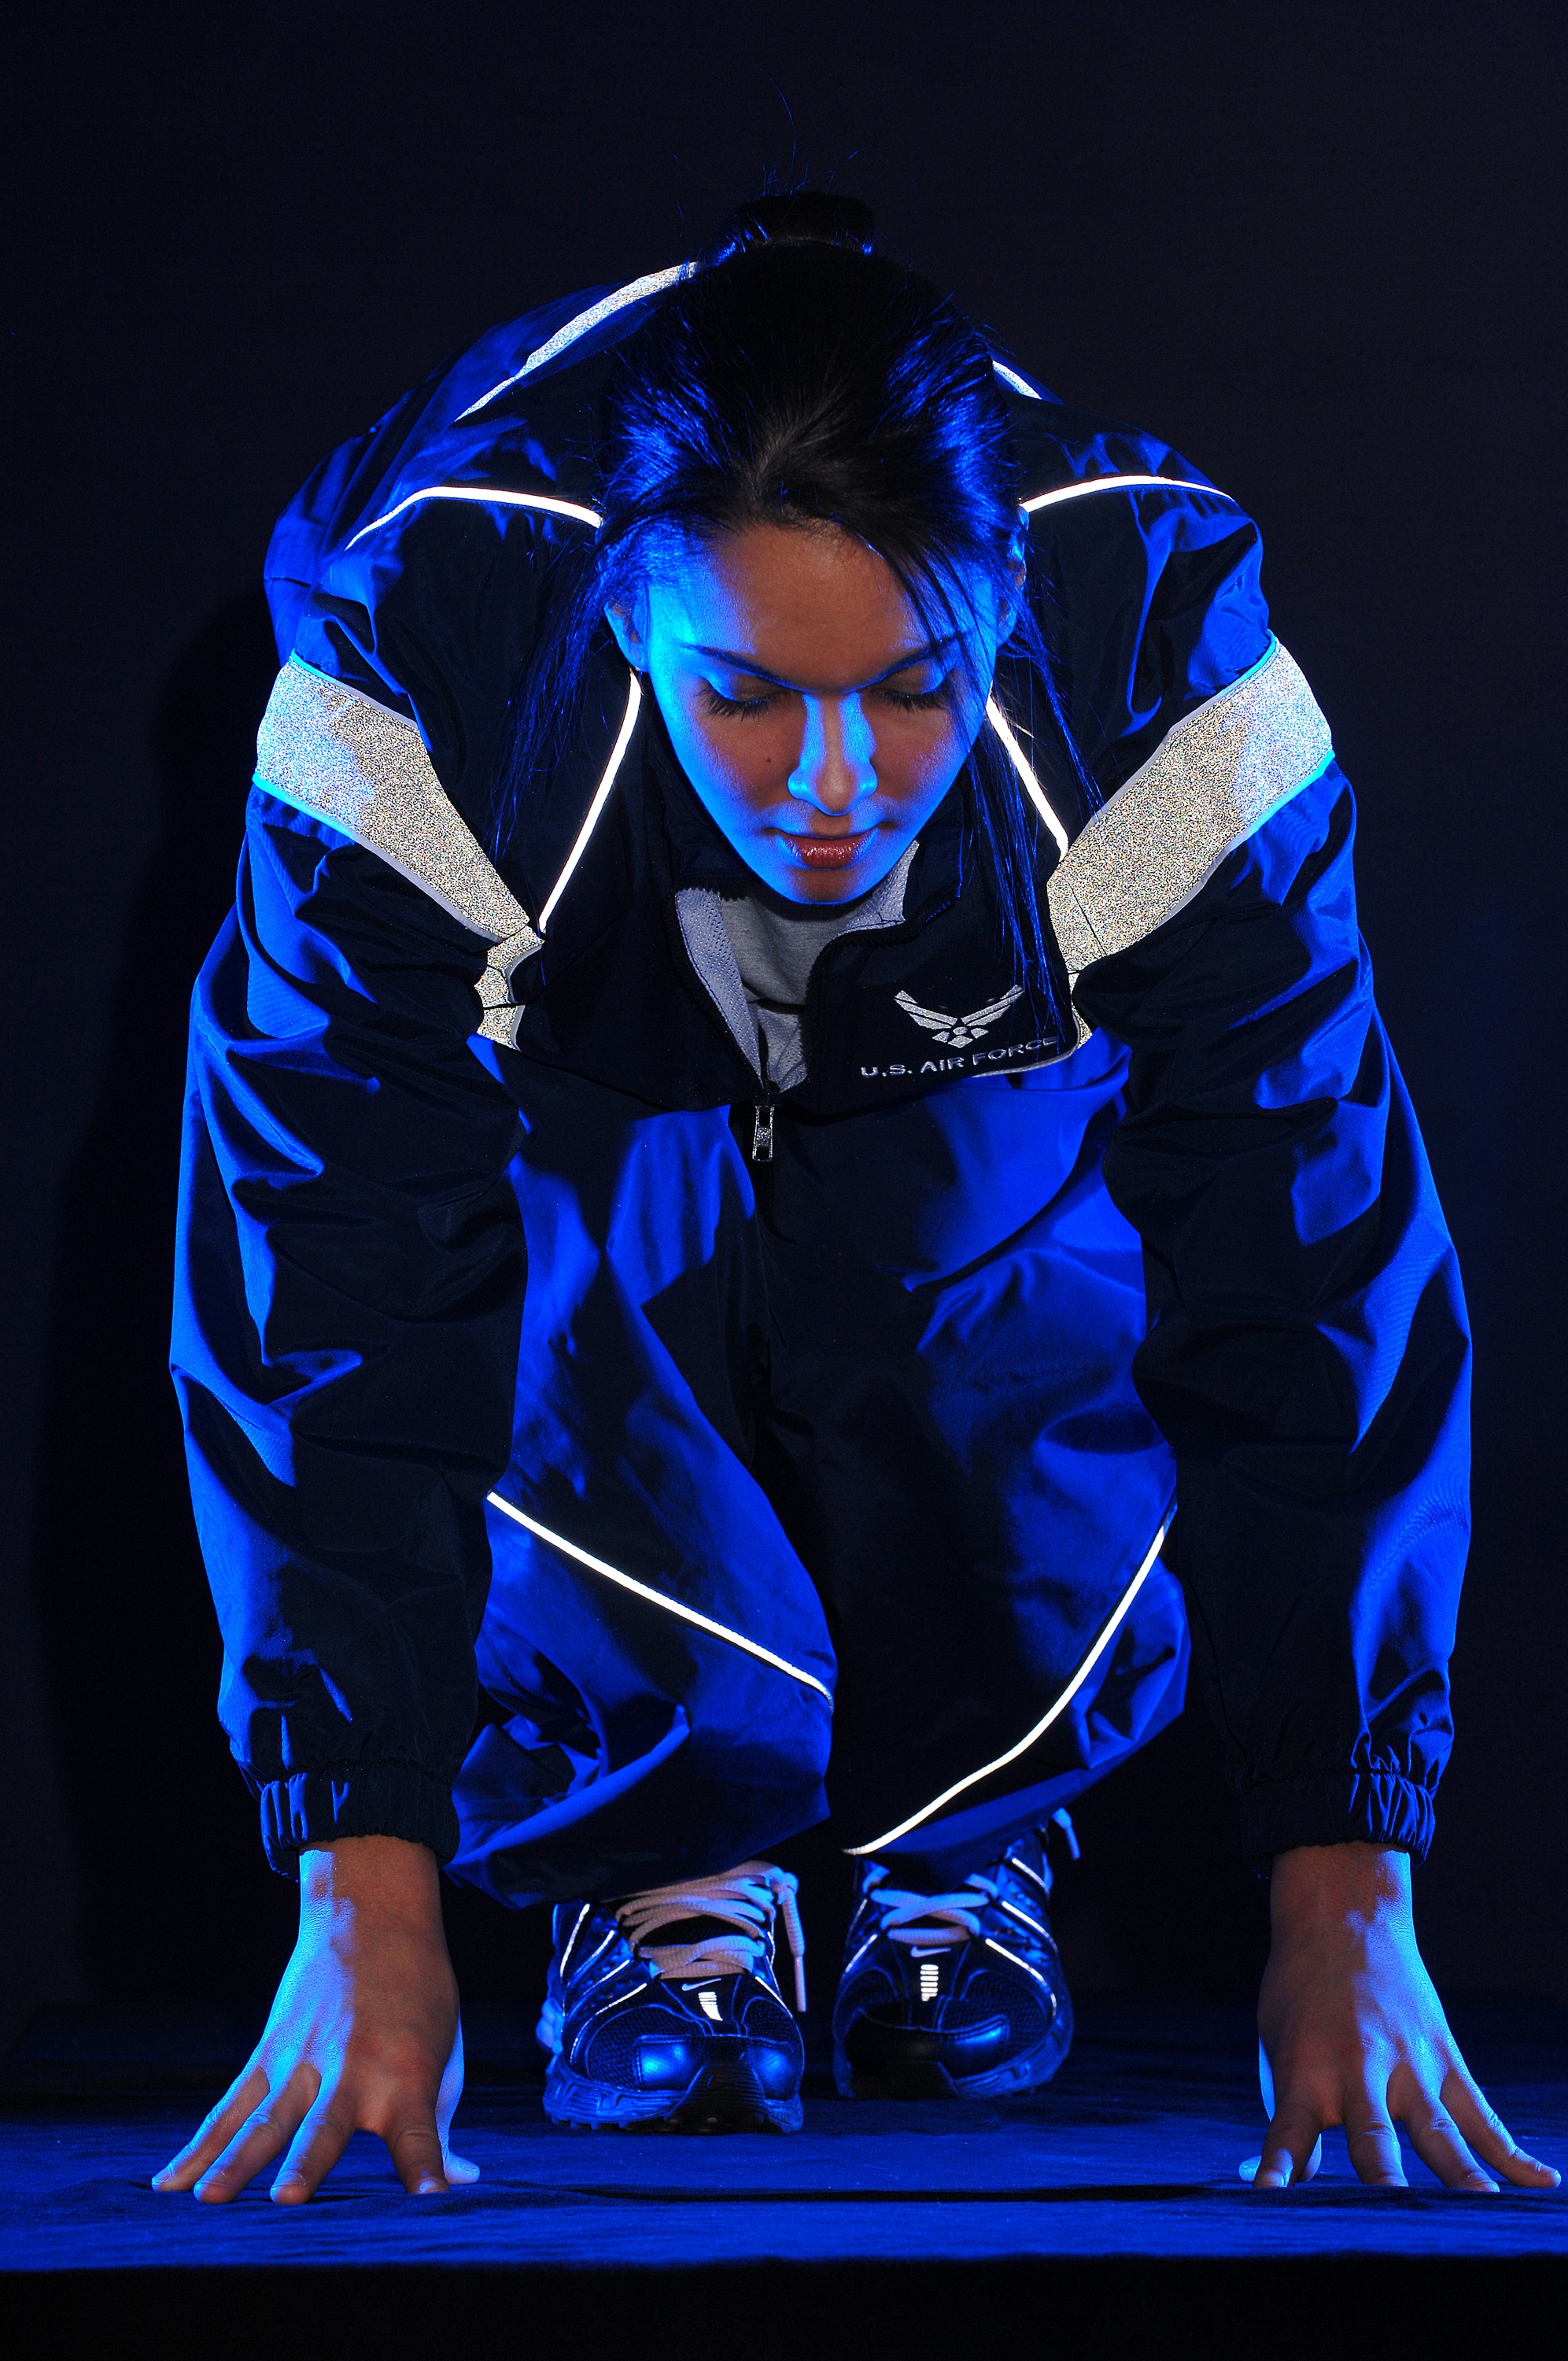
woman, track, running, female, dance, line, athletic, training, blue, jogging, runner, exercise, lifestyle, workout, start, performance art, race, competition, stage, blocks, athlete, sprint, entertainment, sprinter, performing arts, position, musical theatre